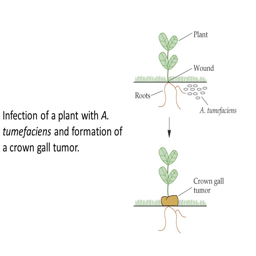
infection of a plant with a